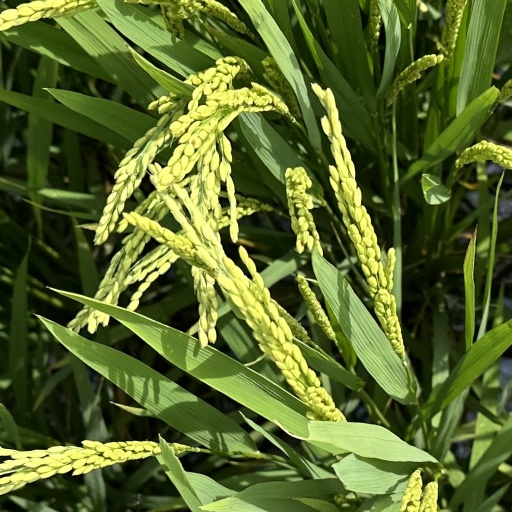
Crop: rice